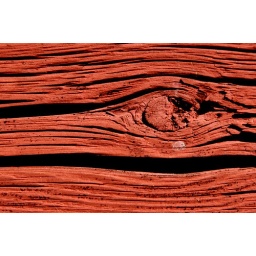
Wooden wall of a Swedish farm house built in 1895.